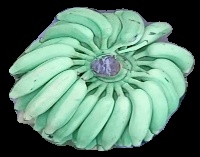
Variety: elakki-bale
Grade: grade1